Carl Georg Barth

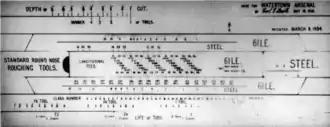
One of Carl G. Barth's speed-and-feed slide rules

Carl Georg Lange Barth (February 28, 1860 – October 28, 1939) was a Norwegian-American mathematician, mechanical and consulting engineer, and lecturer at Harvard University. Barth is known as one of the foreman of scientific management, who improved and popularized the industrial use of compound slide rules.